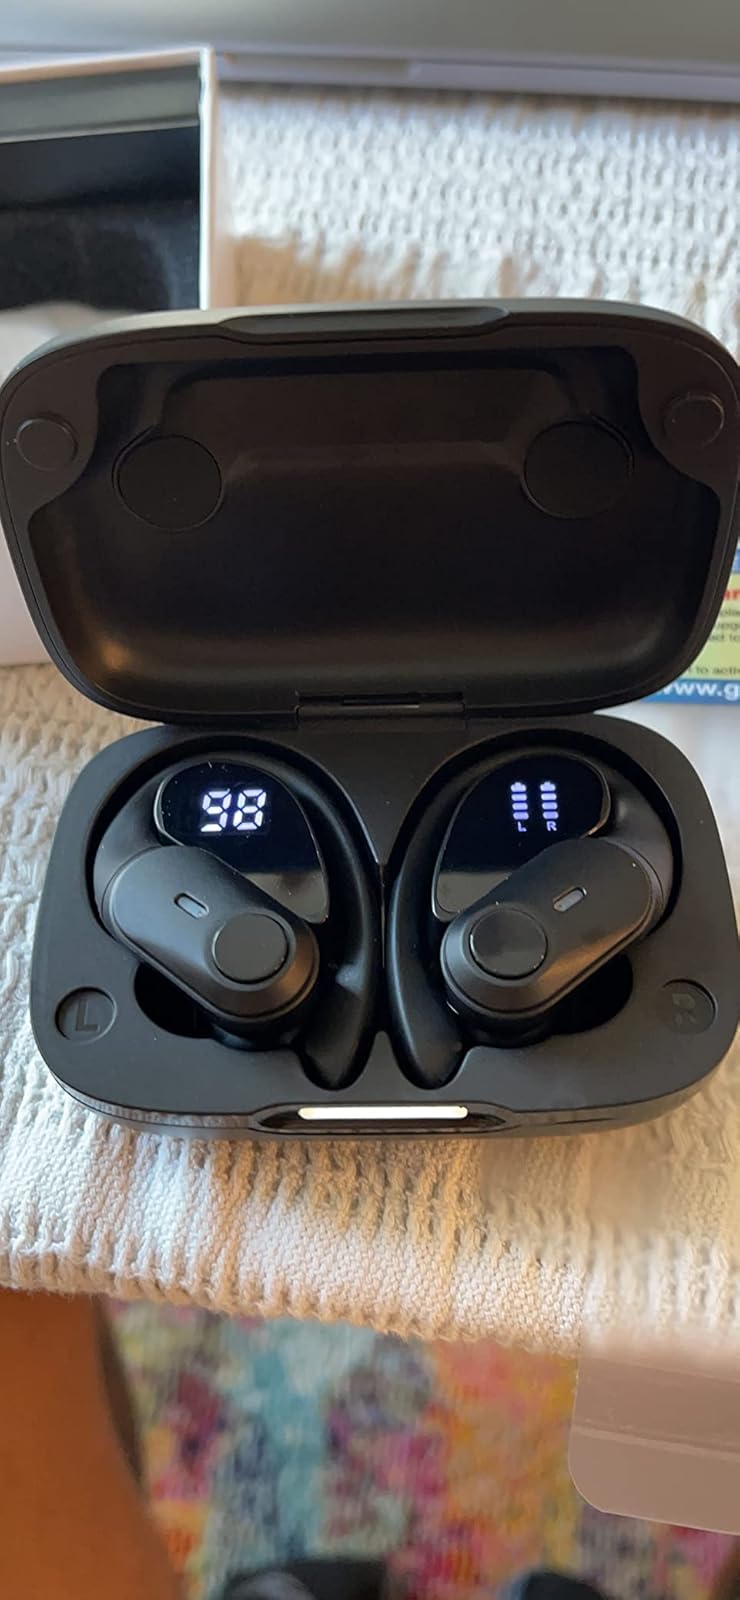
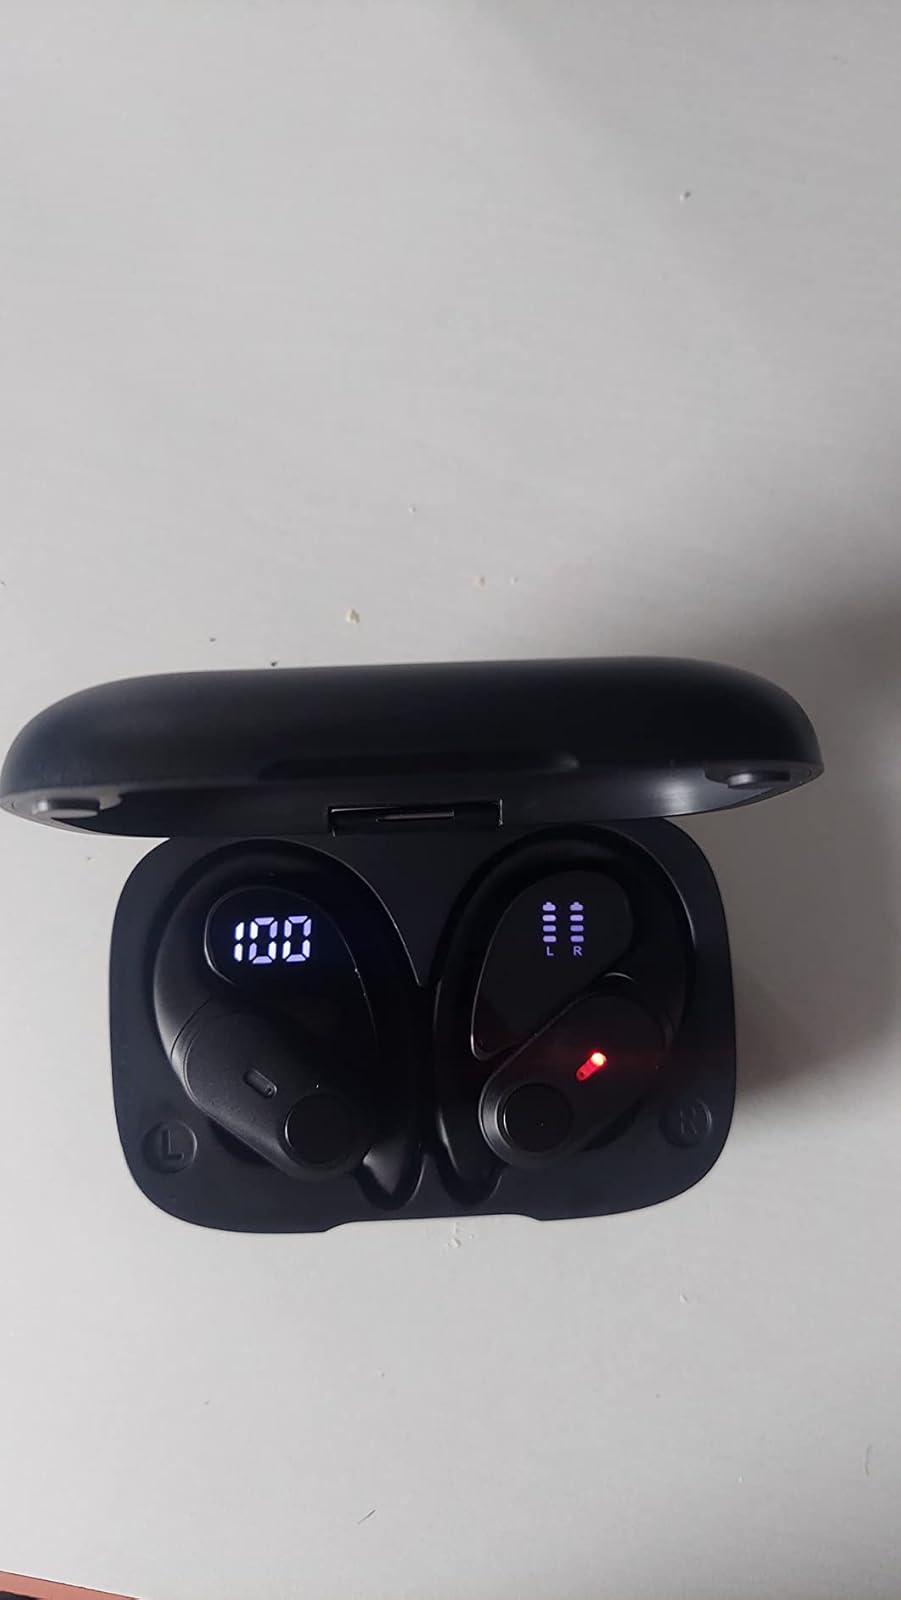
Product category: earbuds
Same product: yes